Artistic gymnastics in the United States

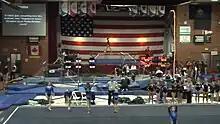
An example of a typical J.O. gymnastics meet layout.

College gymnastics receives adequate television coverage with programming contracts from SEC Network, Big Ten Network and Pac-12 Network, who often broadcast meets during the regular season. However, some Pac-12 Conference coaches, including Greg Marsden and Chris Waller, have been demanding more television coverage for women's collegiate gymnastics.